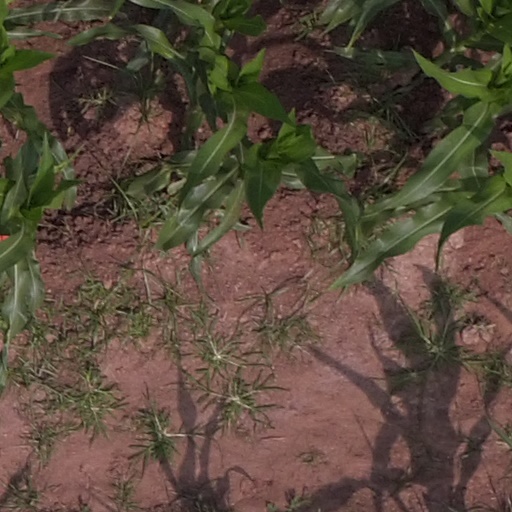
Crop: maize; corn